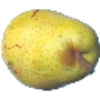
Label: pear_monster